Kalki Koechlin

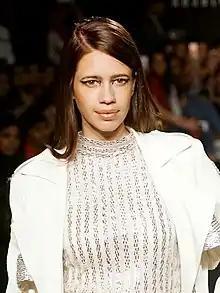
Koechlin in 2017

Kalki Koechlin (born 10 January 1984) is a French actress and writer who works in films and stage. Known for her unconventional body of work, particularly in Hindi films, she is the recipient of several accolades, including a National Film Award and a Filmfare Award. Although a French citizen, she has been raised and lived most of her life in India.